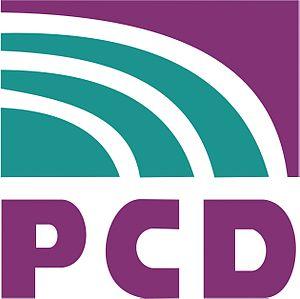
Les élections fédérales de 2000 au Mexique ont eu lieu le dimanche 2 juillet 2000. Elles ont été élues au niveau fédéral: